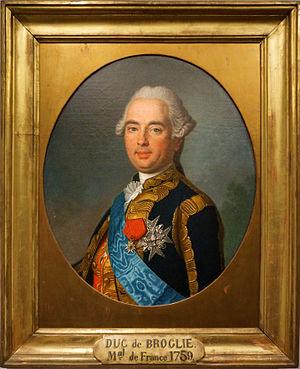
Présenté au Musée de l'armée.
La bataille de Corbach, ou Korbach, est une bataille de la guerre de Sept Ans qui a eu lieu le 10 juillet 1760 dans le nord de la Hesse, en Allemagne, entre l'armée française du duc Victor-François de Broglie, maréchal de France, et les armées coalisées de Brunswick, de Hesse-Cassel, de Principauté de Brunswick-Wolfenbüttel et du royaume de Grande-Bretagne, commandées par le duc Ferdinand de Brunswick-Lunebourg. La bataille se conclut par une victoire française.